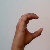
The image shows a hand gesture representing the letter 'C' in Indian Sign Language.